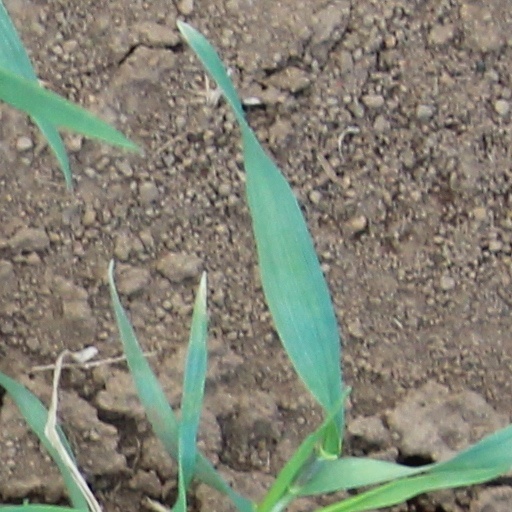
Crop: wheat